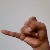
The image shows a hand gesture representing the letter 'J' in Indian Sign Language.